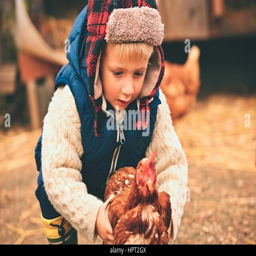
little boy is holding the hen on the farm